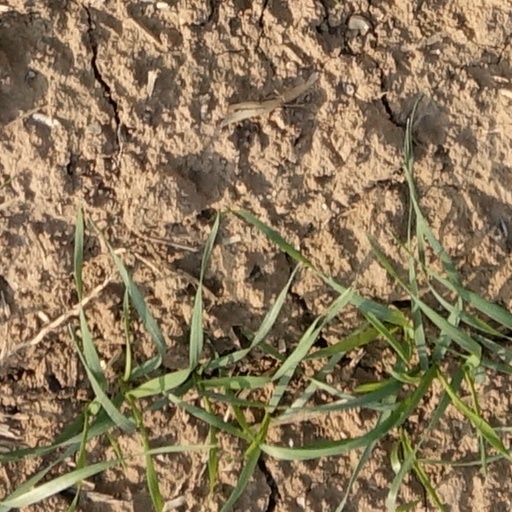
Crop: wheat